Epiphany (Taylor Swift song)

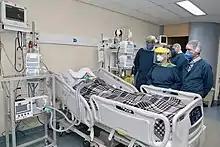
The song is a homage to healthcare workers and their selfless services during the COVID-19 pandemic.

"Folklore" was conceived by Swift as figments of mythopoeic visuals in her mind, a result of her imagination "running wild" while isolating herself during the COVID-19 pandemic. One such visual was of her paternal grandfather Dean, who fought at the Battle of Guadalcanal, an American military campaign against the Empire of Japan, fought between August 7, 1942 and February 9, 1943 in World War II. These concepts formed the central idea of "Epiphany".